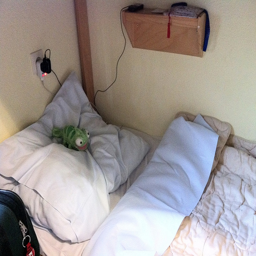
A stuffed animal on the pillow of a bed in a dorm
a stuffed toy is sitting on a bed in a bedroom
A bed made up with an artificial fish upon the pillow.
small sleeping area with someones stuffed green fishy animal
A toy fish lays on a pillow on a bed that is made and has white sheets and a light colored blanket.